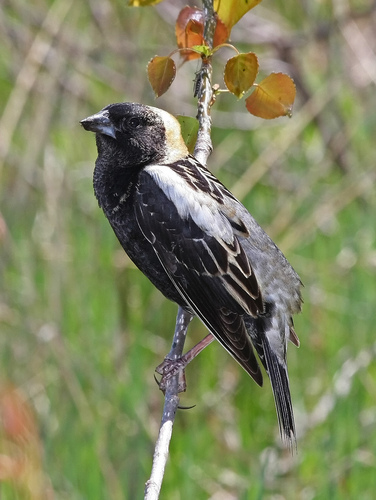
the bird is small and black all over, has a yellow patch on the skull, and has a short black beak.
this bird has a short black bill along with a light black belly, and matching breast.
this is a black bird with a white wing and a large black beak.
this medium sized bird has long wings and a short black beak.
this bird is large, black, and has a brown crown.
the is colorful bird has a short beak with long legs
this bird is black and white in color, with a black beak.
this bird has a black bill and grey and black outer and inner retrices.
a black bellied bird with a light-yellow crown and a short triangle beak.
black and white head, black chest, black and white wings
Species: Bobolink